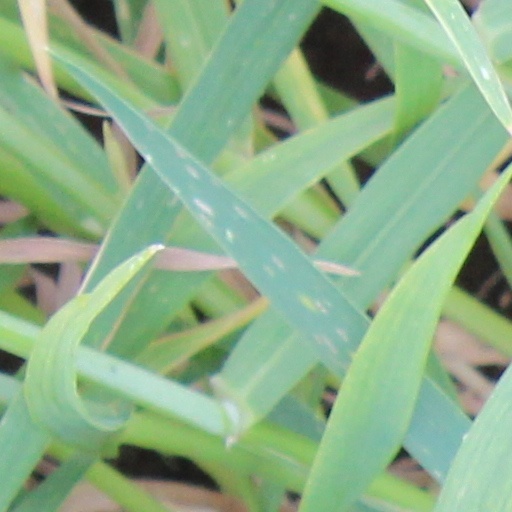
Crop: wheat